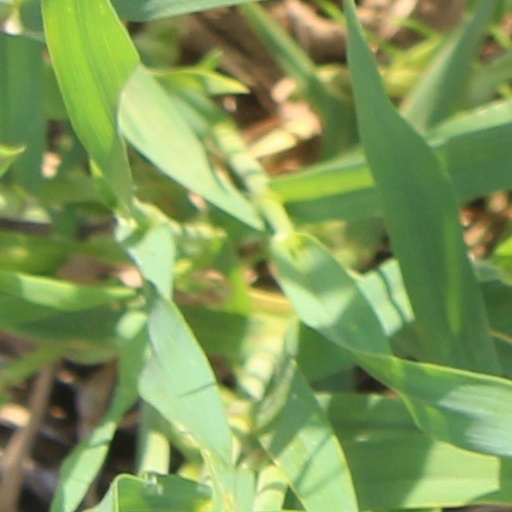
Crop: wheat